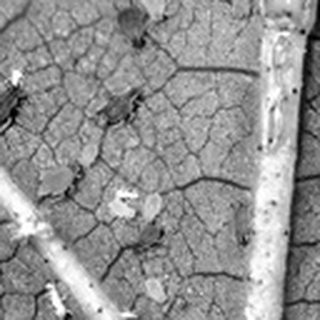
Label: cotton_aphids